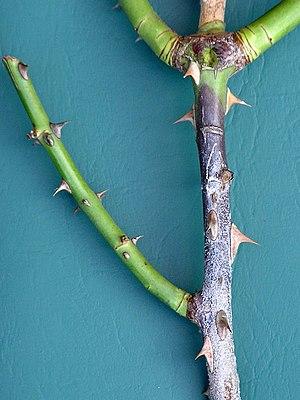
Chancre du rosier à Phomopsis
Le chancre du rosier, ou chancre de la tige du rosier, ou dépérissement du rosier, est une maladie cryptogamique qui affecte les rosiers cultivés en serre ou en pleine terre, ou sauvages. Elle est causée par diverses espèces de champignons ascomycètes, notamment Leptosphaeria coniothyrium, Botryosphaeria ribis, Coniothyrium fuckelii, Coniothyrium wernsdorffiae, Cryptosporella umbrina, Phomopsis sp. Les champignons responsables du chancre ne sont pas spécifiques du rosier et ont une gamme d'hôtes variée, incluant diverses plantes ligneuses. Ils peuvent affecter toutes les parties aérienne des plantes, mais les dégâts les plus importants se produisent sur les tiges. En l'absence de contrôle, l'infection peut atteindre la totalité de la plante et entraîner sa mort.